Jean IV of Ligne

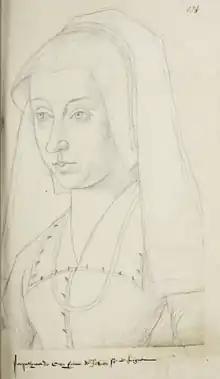
Jacqueline de Croÿ

Jean married Jacqueline de Croÿ, daughter of Antoine I de Croÿ, on 16 May 1472. This association with the influential house of Croÿ proved very favorable for Ligne's reputation.